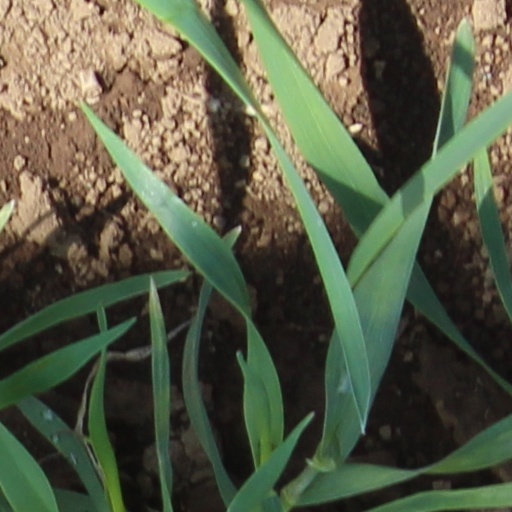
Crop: wheat